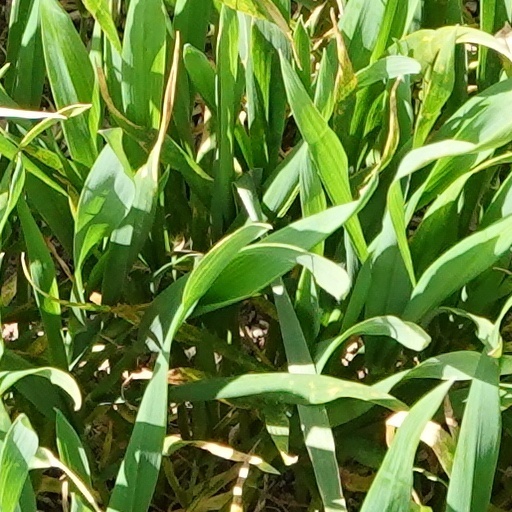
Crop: wheat